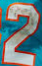
Number: 2